Conservation and restoration of bone, horn, and antler objects

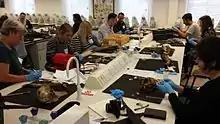
Bone cleaning in progress

In addition to determining what an object is and how it was likely used, conservation scientists attempt to determine the object's likely age. In the past, this was done with relative dating, in which the surrounding area of an object's discovery was examined, and the geologic stratigraphy used to settle upon the most likely age range. As this method was less than exact, contemporary scientists prefer absolute dating, such as radiocarbon dating. Radiocarbon dating, also known as carbon dating, determines an object's age by isolating and measuring the level of radioactive carbon-14, as living things absorb and accumulate carbon naturally over their lifetime. Once an organism dies, carbon levels begin to drop and carbon-14, being an unstable isotope, slowly decays to carbon-12. Based on how much of the carbon-14 isotope remains in the object, scientists are able to determine an objective age. As bone, antler and horn are all derived from living organisms, determining the level of carbon-14 versus carbon-12 is considered quite effective and is the most widely used form of absolute dating.